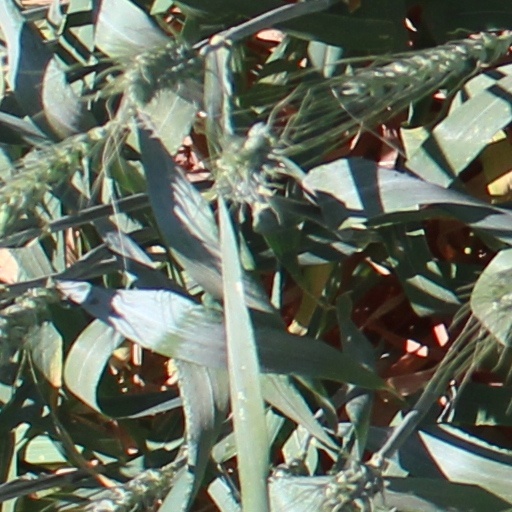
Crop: wheat